Ring Out Bow Bells!

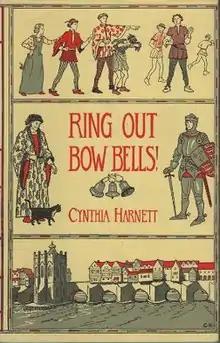
First edition (publ. Methuen)

Ring Out Bow Bells! is a children's historical novel by Cynthia Harnett. It was first published in London in 1953, and in New York as "The Drawbridge Gate" in 1954. In 1984 a US edition was published under the title of "The Sign of the Green Falcon". It is the story of a boy called Dickon who had wanted to be a Grocer Apprentice. According to the book, Dickon despised the Mercer Guild, especially after a fight with Kurt Bladebone, a feared and strong Mercer apprentice. Later, he "unfortunately" finds he will be a Mercer apprentice which was his most terrible fear. It turned out, for him, that being a mercer apprentice is more fun than he thought. It is based in the time of Henry V, when Dick Whittington had had his third time as Lord Mayor of London.